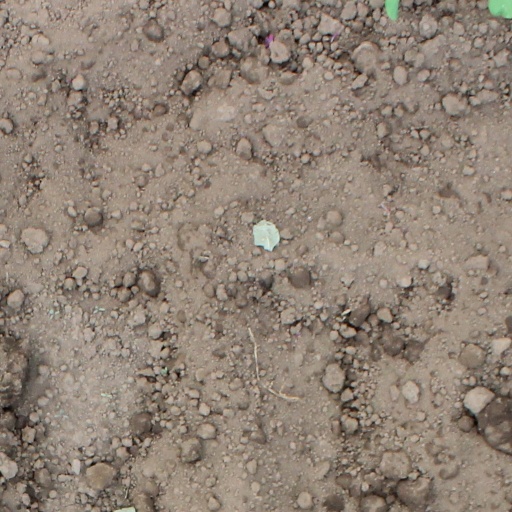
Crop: soybean